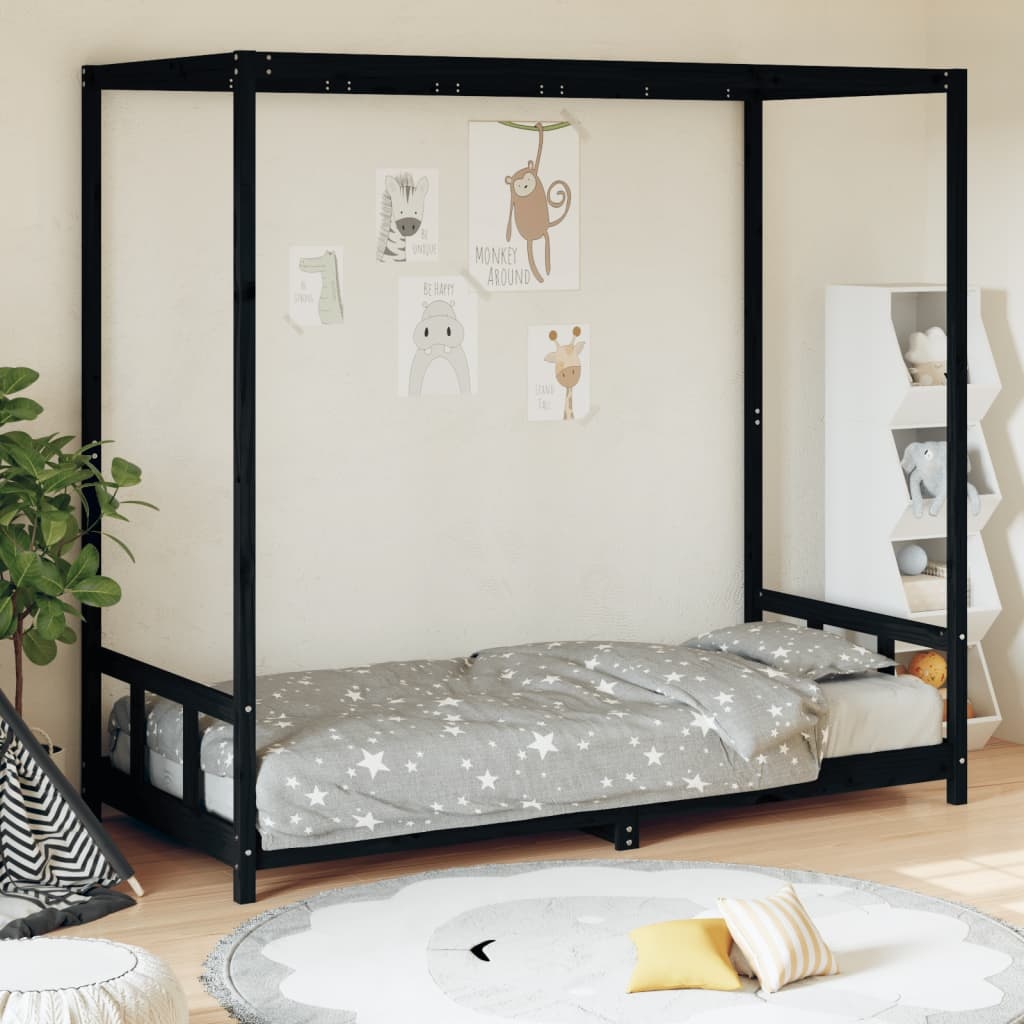
vidaXL fekete tömör fenyőfa gyerekágykeret 90 x 200 cm
Teremtsen vidám teret csöppségének ezzel a fantasztikus, fából készült gyerekágykerettel! Tömör fenyőfa: A gyerek ágykeret tömör fenyőfából készült. A tömör fenyőfa egy gyönyörű, természetes anyag. A fenyőfa egyenes erezetű, a csomók pedig jellegzetes, rusztikus megjelenést biztosítanak az anyagnak. Robusztus lécek: A gyermekágy fa lécekkel rendelkezik a szilárd alátámasztás, a szellőzés és a stabilitás érdekében. Baldachinos ágy kialakítás: Ez a kisgyermekágy okosan megtervezett, baldachin stílusú kerettel rendelkezik, amelyre felakaszthatja az ágyfüggönyt, hogy gyermekének privát teret biztosítson. Átgondolt dizájn: Az egyszemélyes gyerekágy magasságát úgy tervezték, hogy alacsonyan legyen a talajhoz képest, így gyermeke könnyen be- és kiszállhat az ágyból. Színe: fekete Anyaga: tömör fenyőfa Teljes mérete: 205,5 x 95,5 x 190 cm (Ho x Szé x Ma) Alkalmas matrac mérete: 90 x 200 cm (Szé x Ho) (a matrac nem alaptartozék) 4 éves és annál idősebb gyermekek használhatják Összeszerelést igényel: igen FIGYELEM. Ne helyezze a gyermekágyat hőforrások, ablakok és egyéb bútorok közelébe. FIGYELEM. Ne használja ezt a gyermekágyat, ha valamelyik része eltört, elszakadt vagy hiányzik.
Brand: vidaXL
Category: Furniture > Baby & Toddler Furniture > Cribs & Toddler Beds > Canopy Toddler Beds